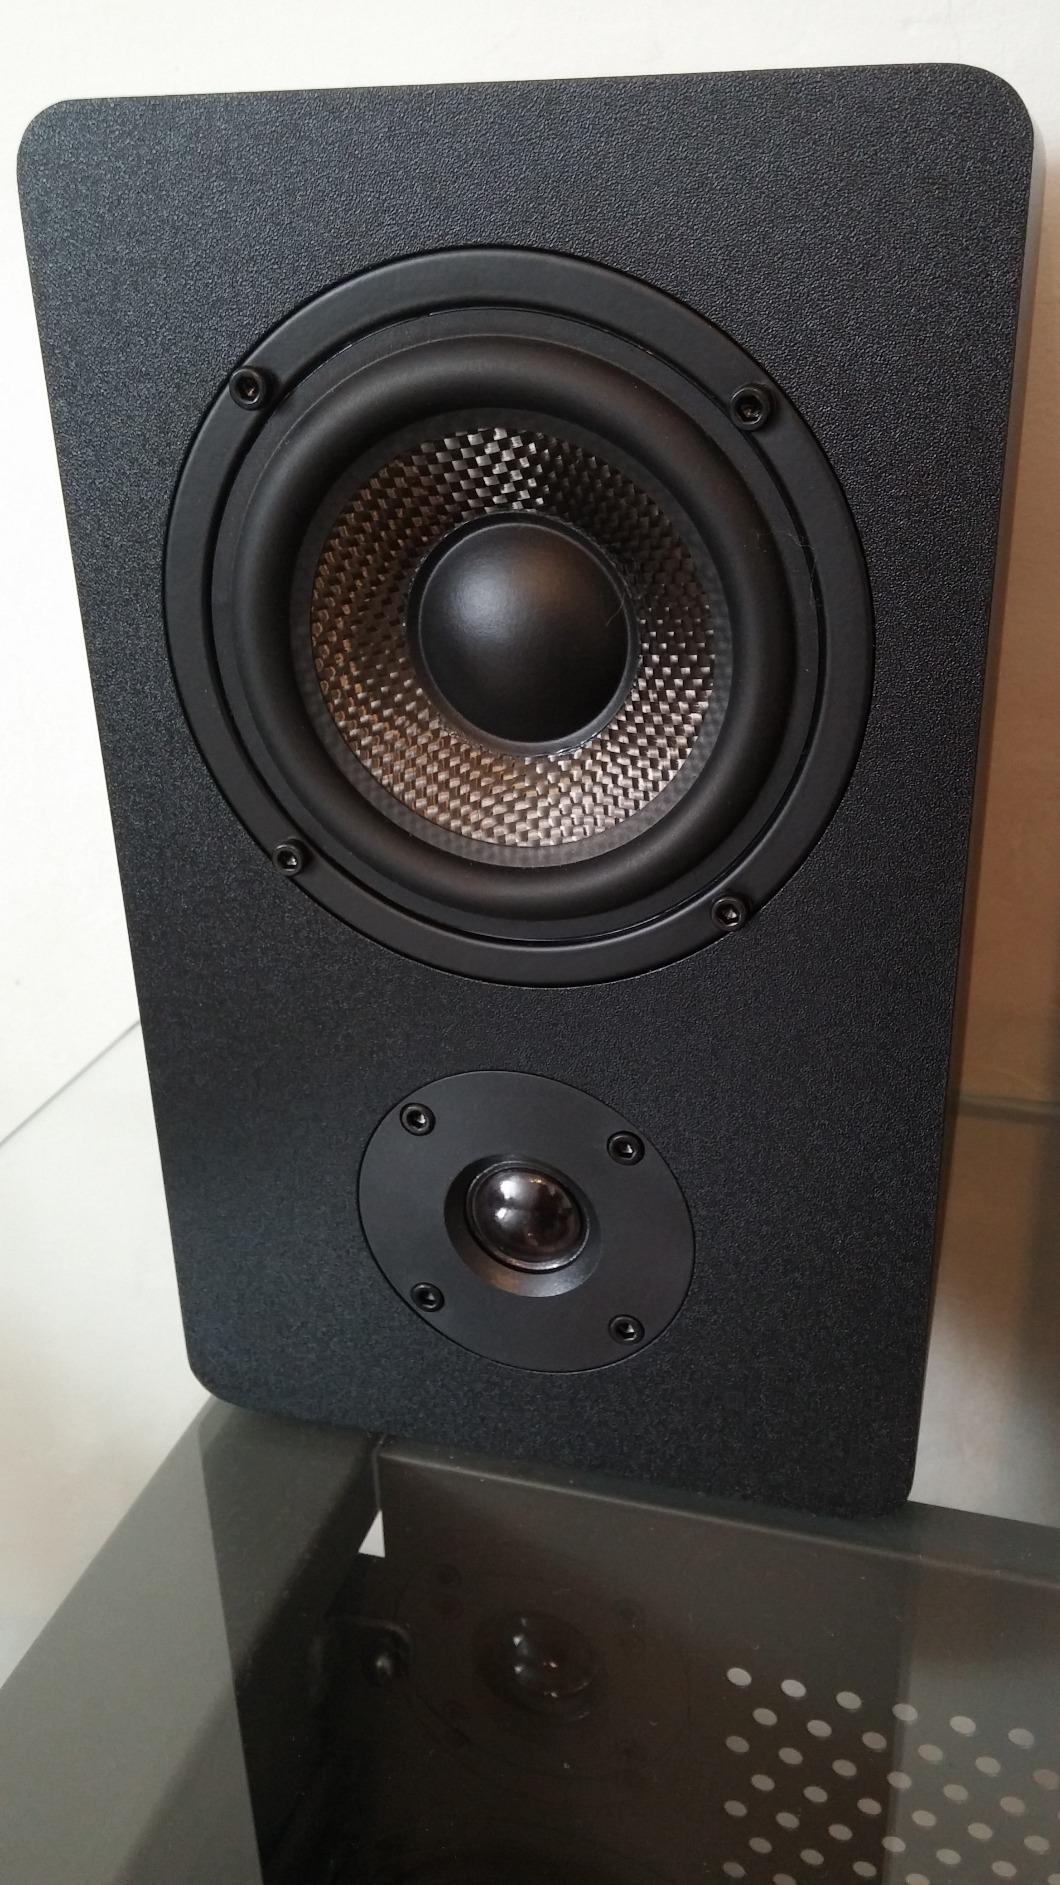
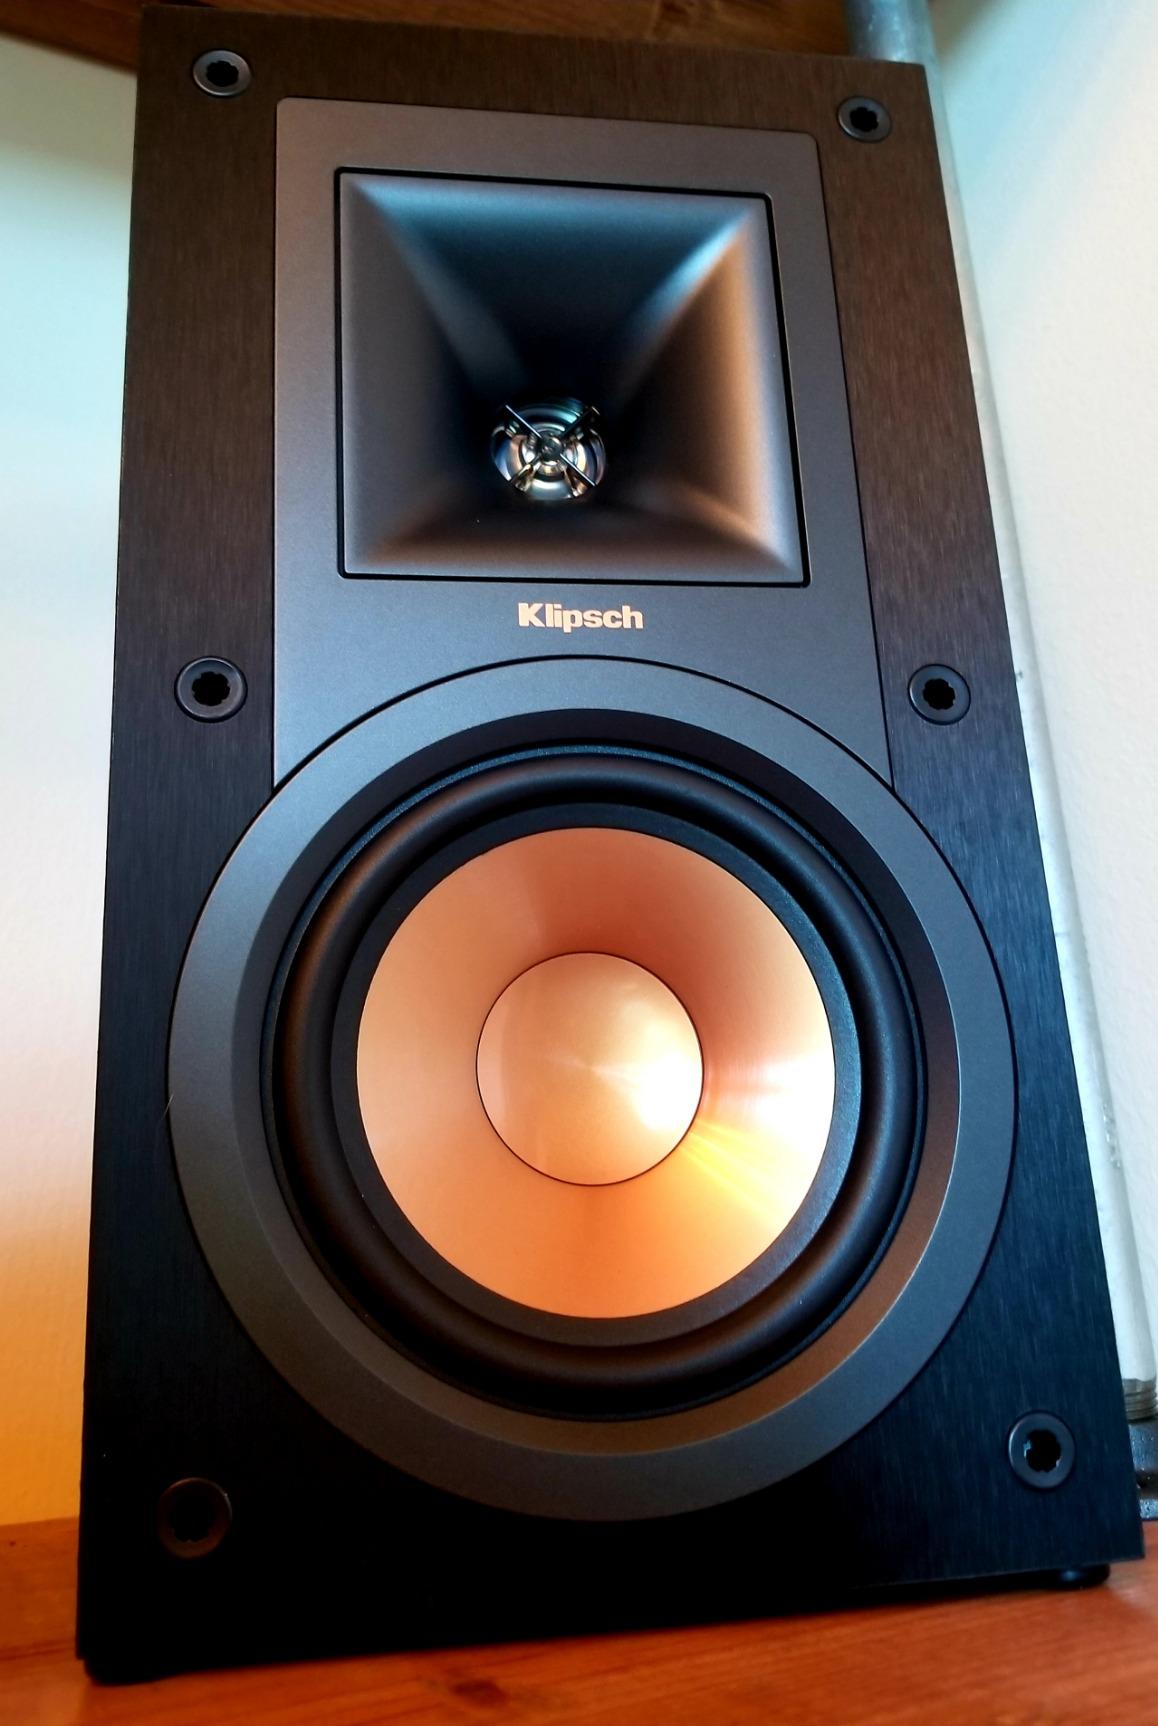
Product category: speaker
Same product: no